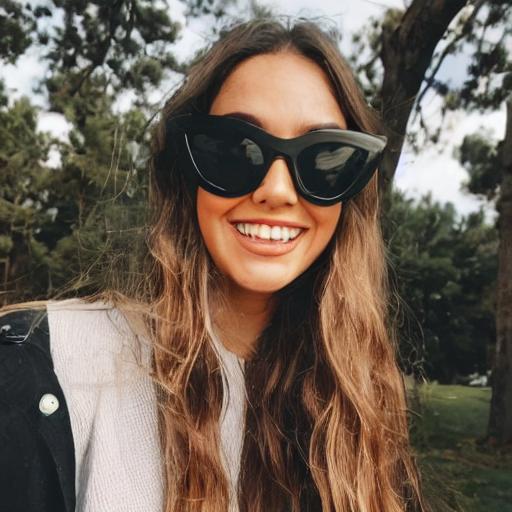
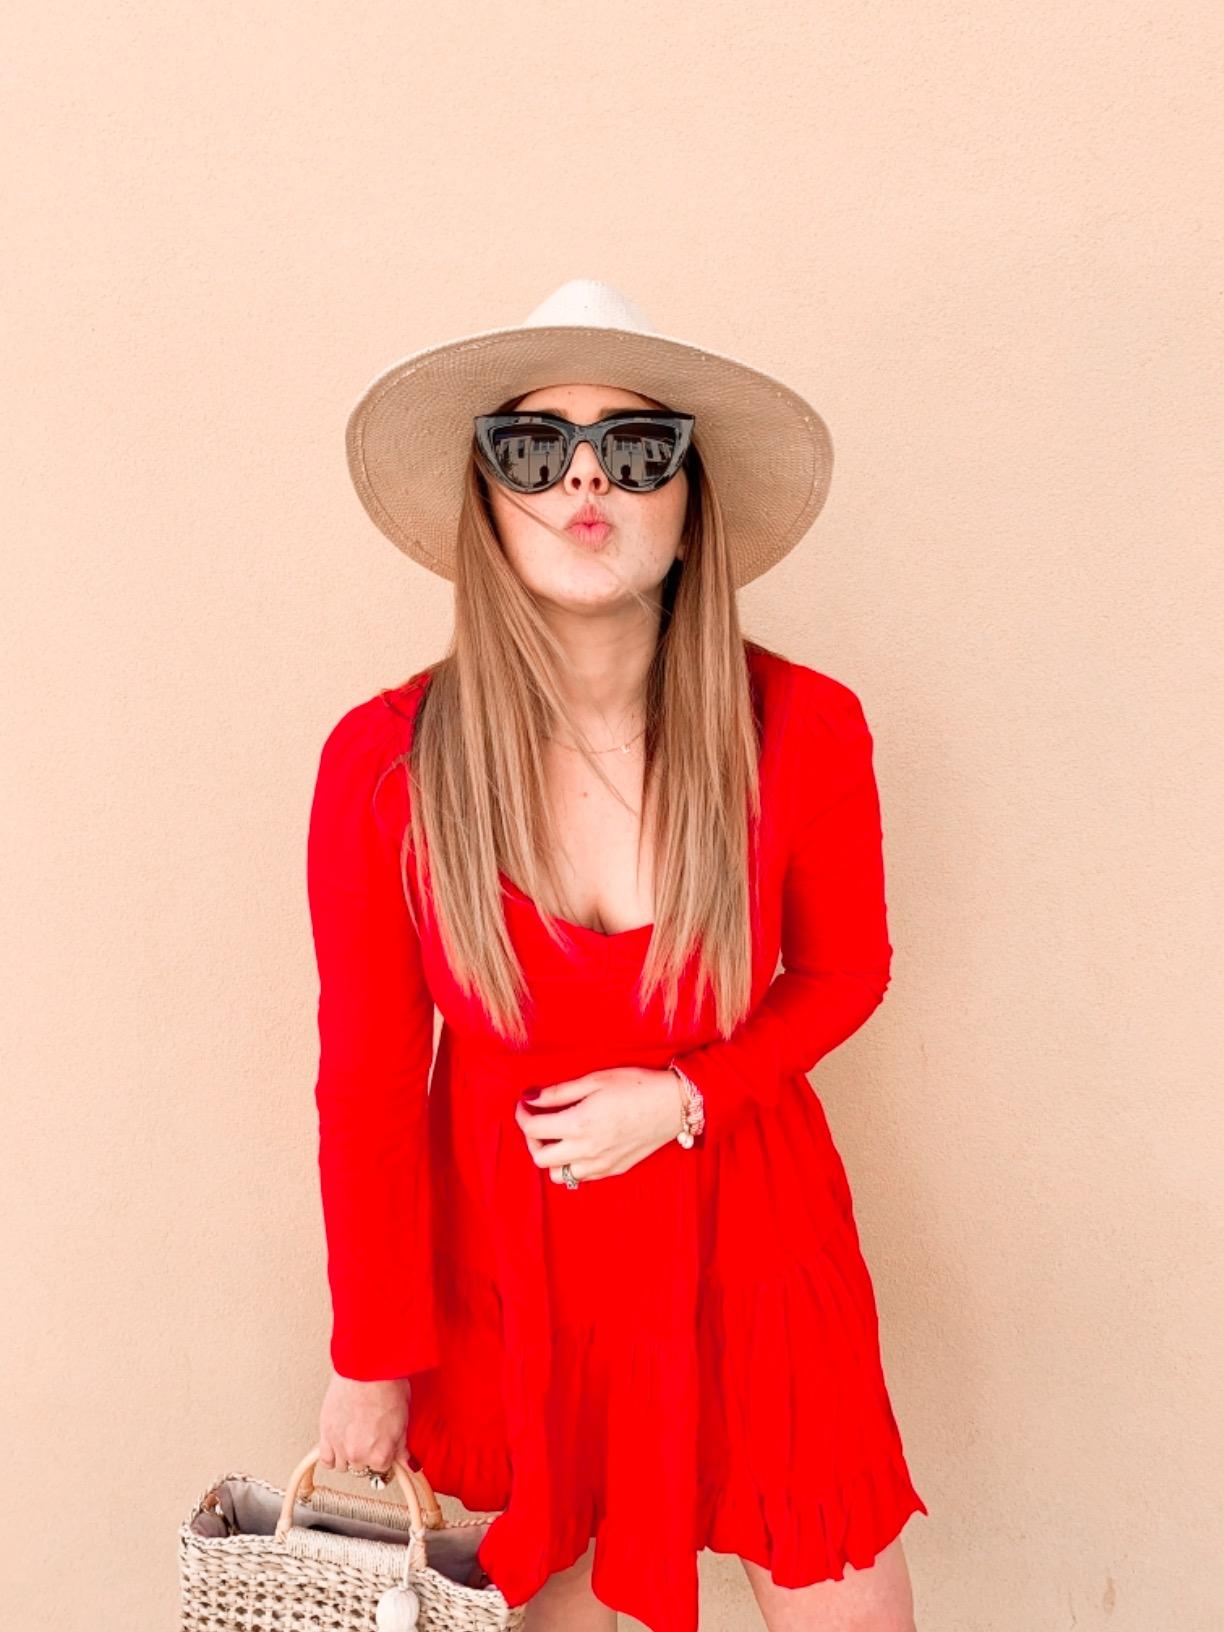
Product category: accessories_sunglasses
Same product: no